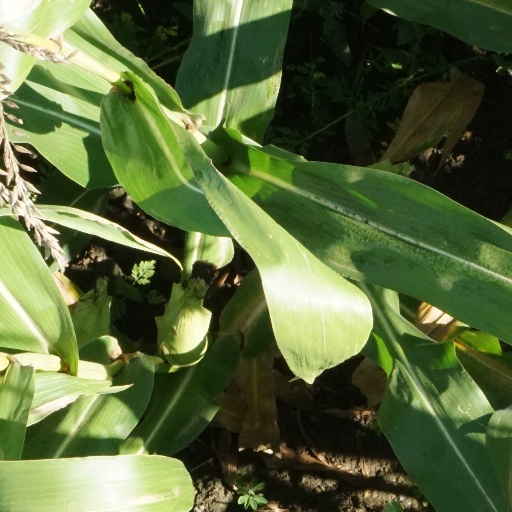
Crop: maize; corn